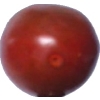
Label: tomato_cherry_maroon